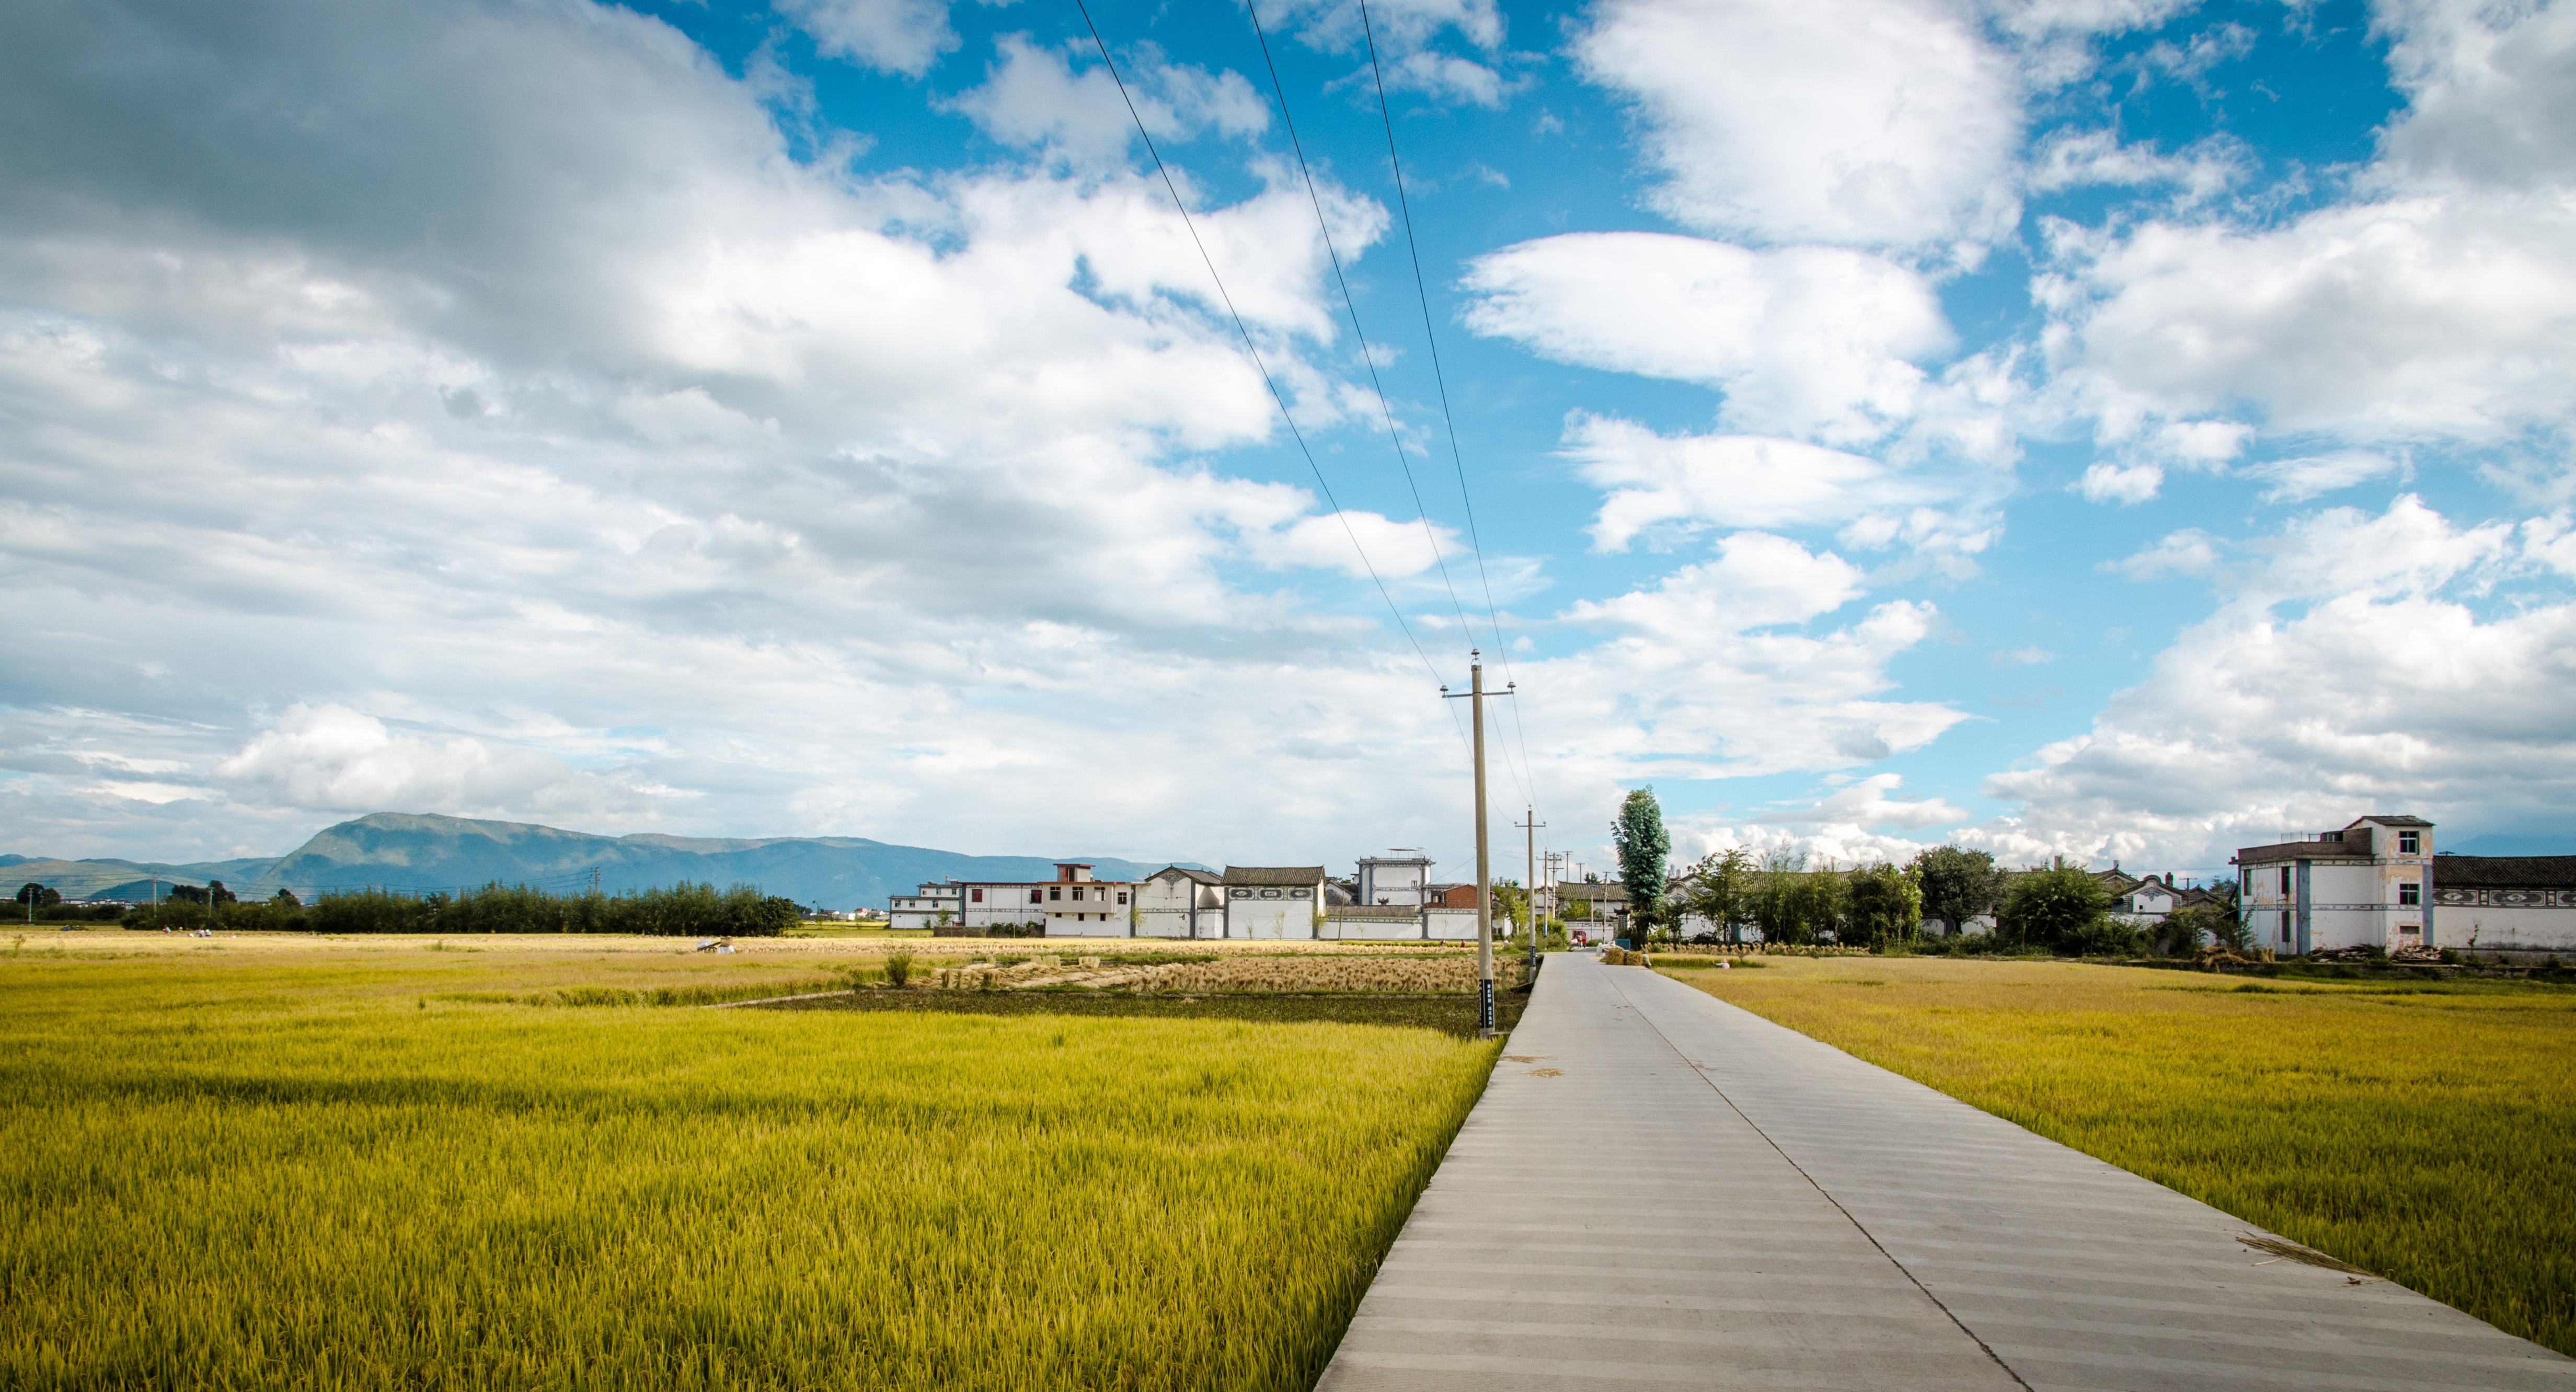
landscape, grass, horizon, cloud, sky, road, field, farm, lawn, meadow, prairie, sunlight, morning, agriculture, plain, grassland, rural area, paddy field, blue sky and white clouds, meteorological phenomenon, in rice field